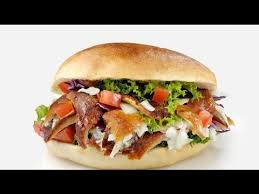
Yemek: kebap